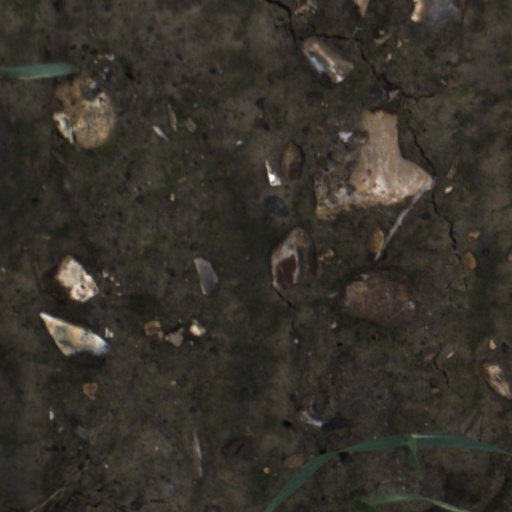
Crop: wheat